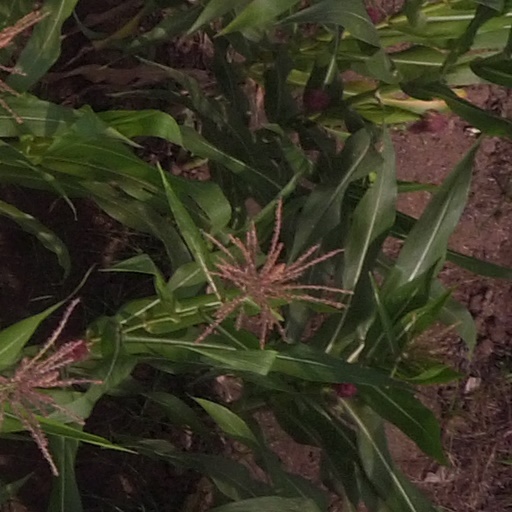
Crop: maize; corn